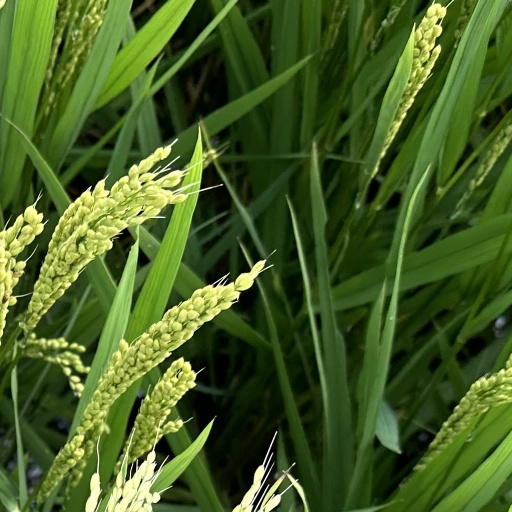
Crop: rice